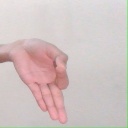
अक्षर: ज्ञ